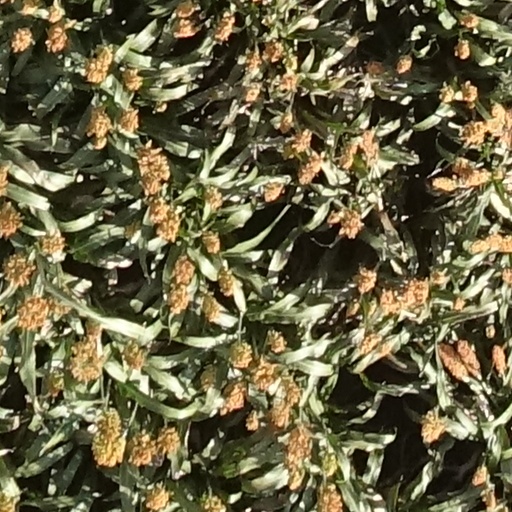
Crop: sorghum